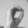
ASL letter: O